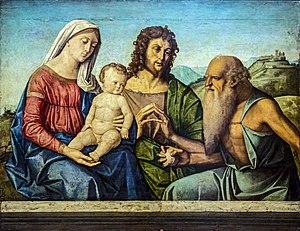
Vincenzo Catena est un peintre italien de la haute Renaissance, actif dans les premières décennies du XVIᵉ siècle, connu aussi sous le nom de Vincenzo de Biagio par une inscription au dos de la Laura de Giorgione.